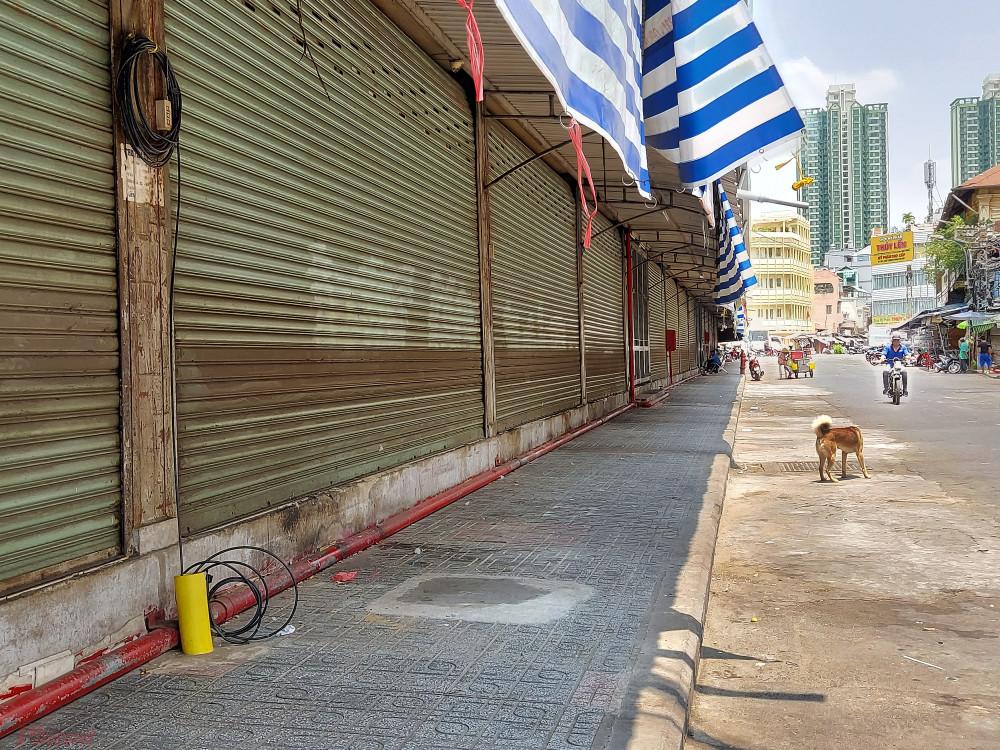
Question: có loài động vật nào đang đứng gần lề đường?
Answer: con chó